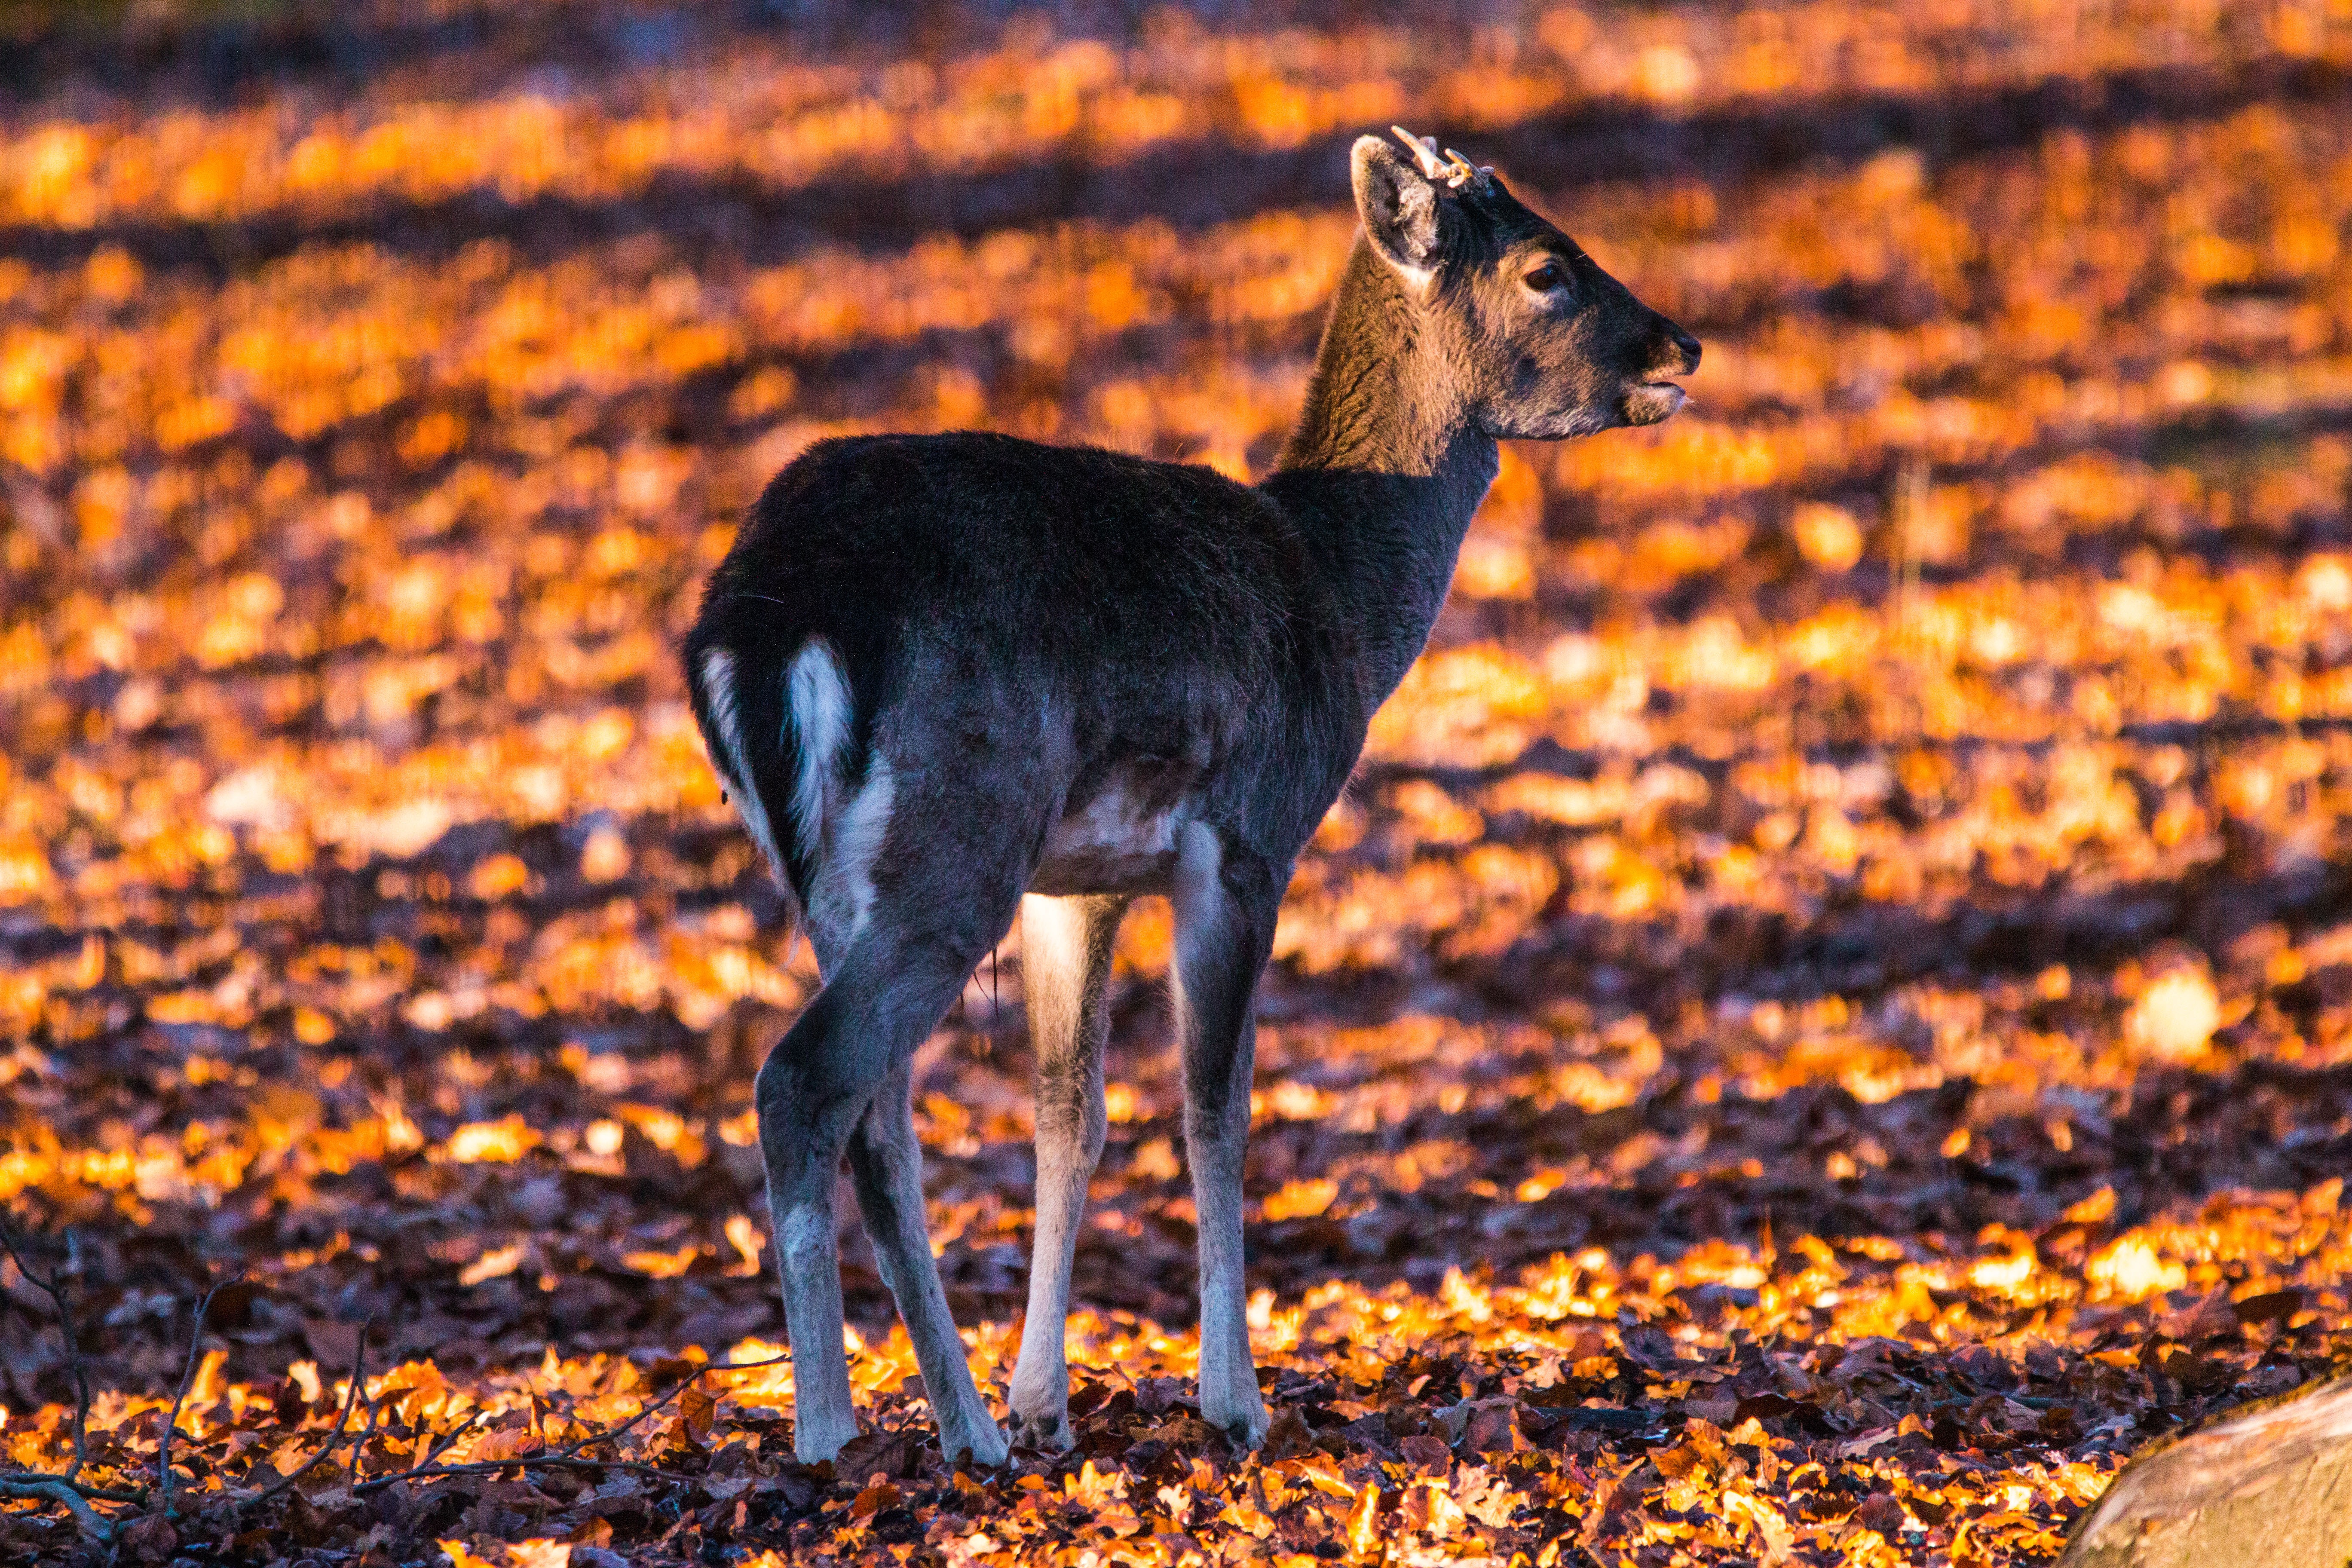
nature, forest, animal, wildlife, wild, deer, autumn, mammal, fauna, fawn, vertebrate, hirsch, roe deer, red deer, wildlife park, white tailed deer, furred game